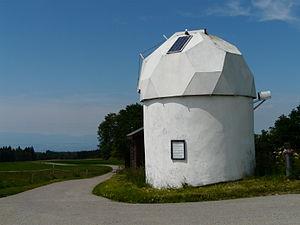
L'observatoire de Vinzier (Haute-Savoie)
Vinzier est une commune française située dans le département de la Haute-Savoie, en région Auvergne-Rhône-Alpes.